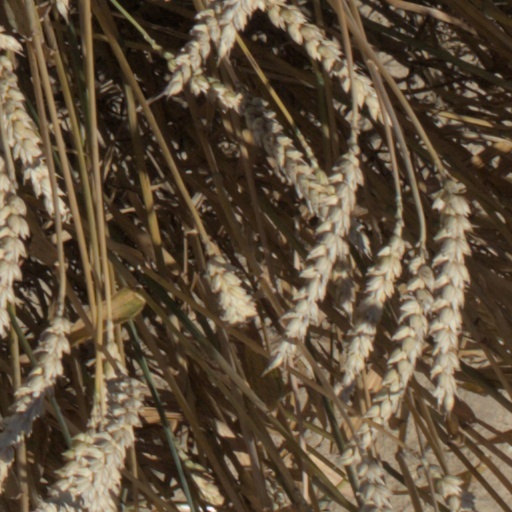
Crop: wheat